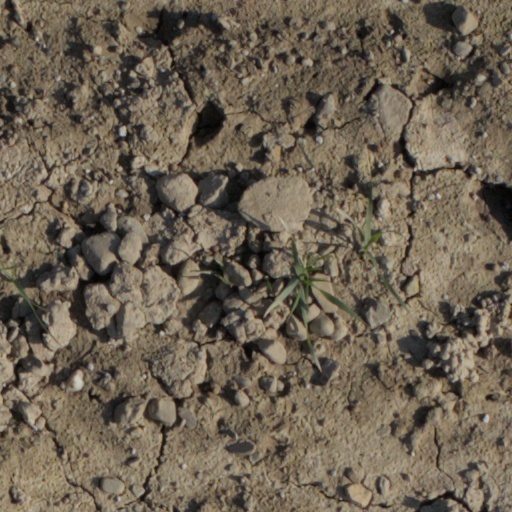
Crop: wheat